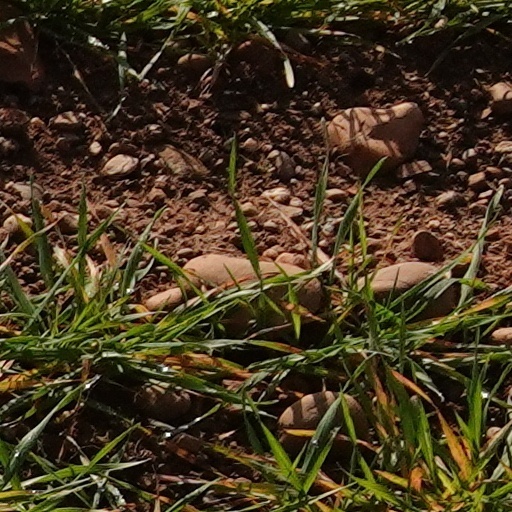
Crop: wheat